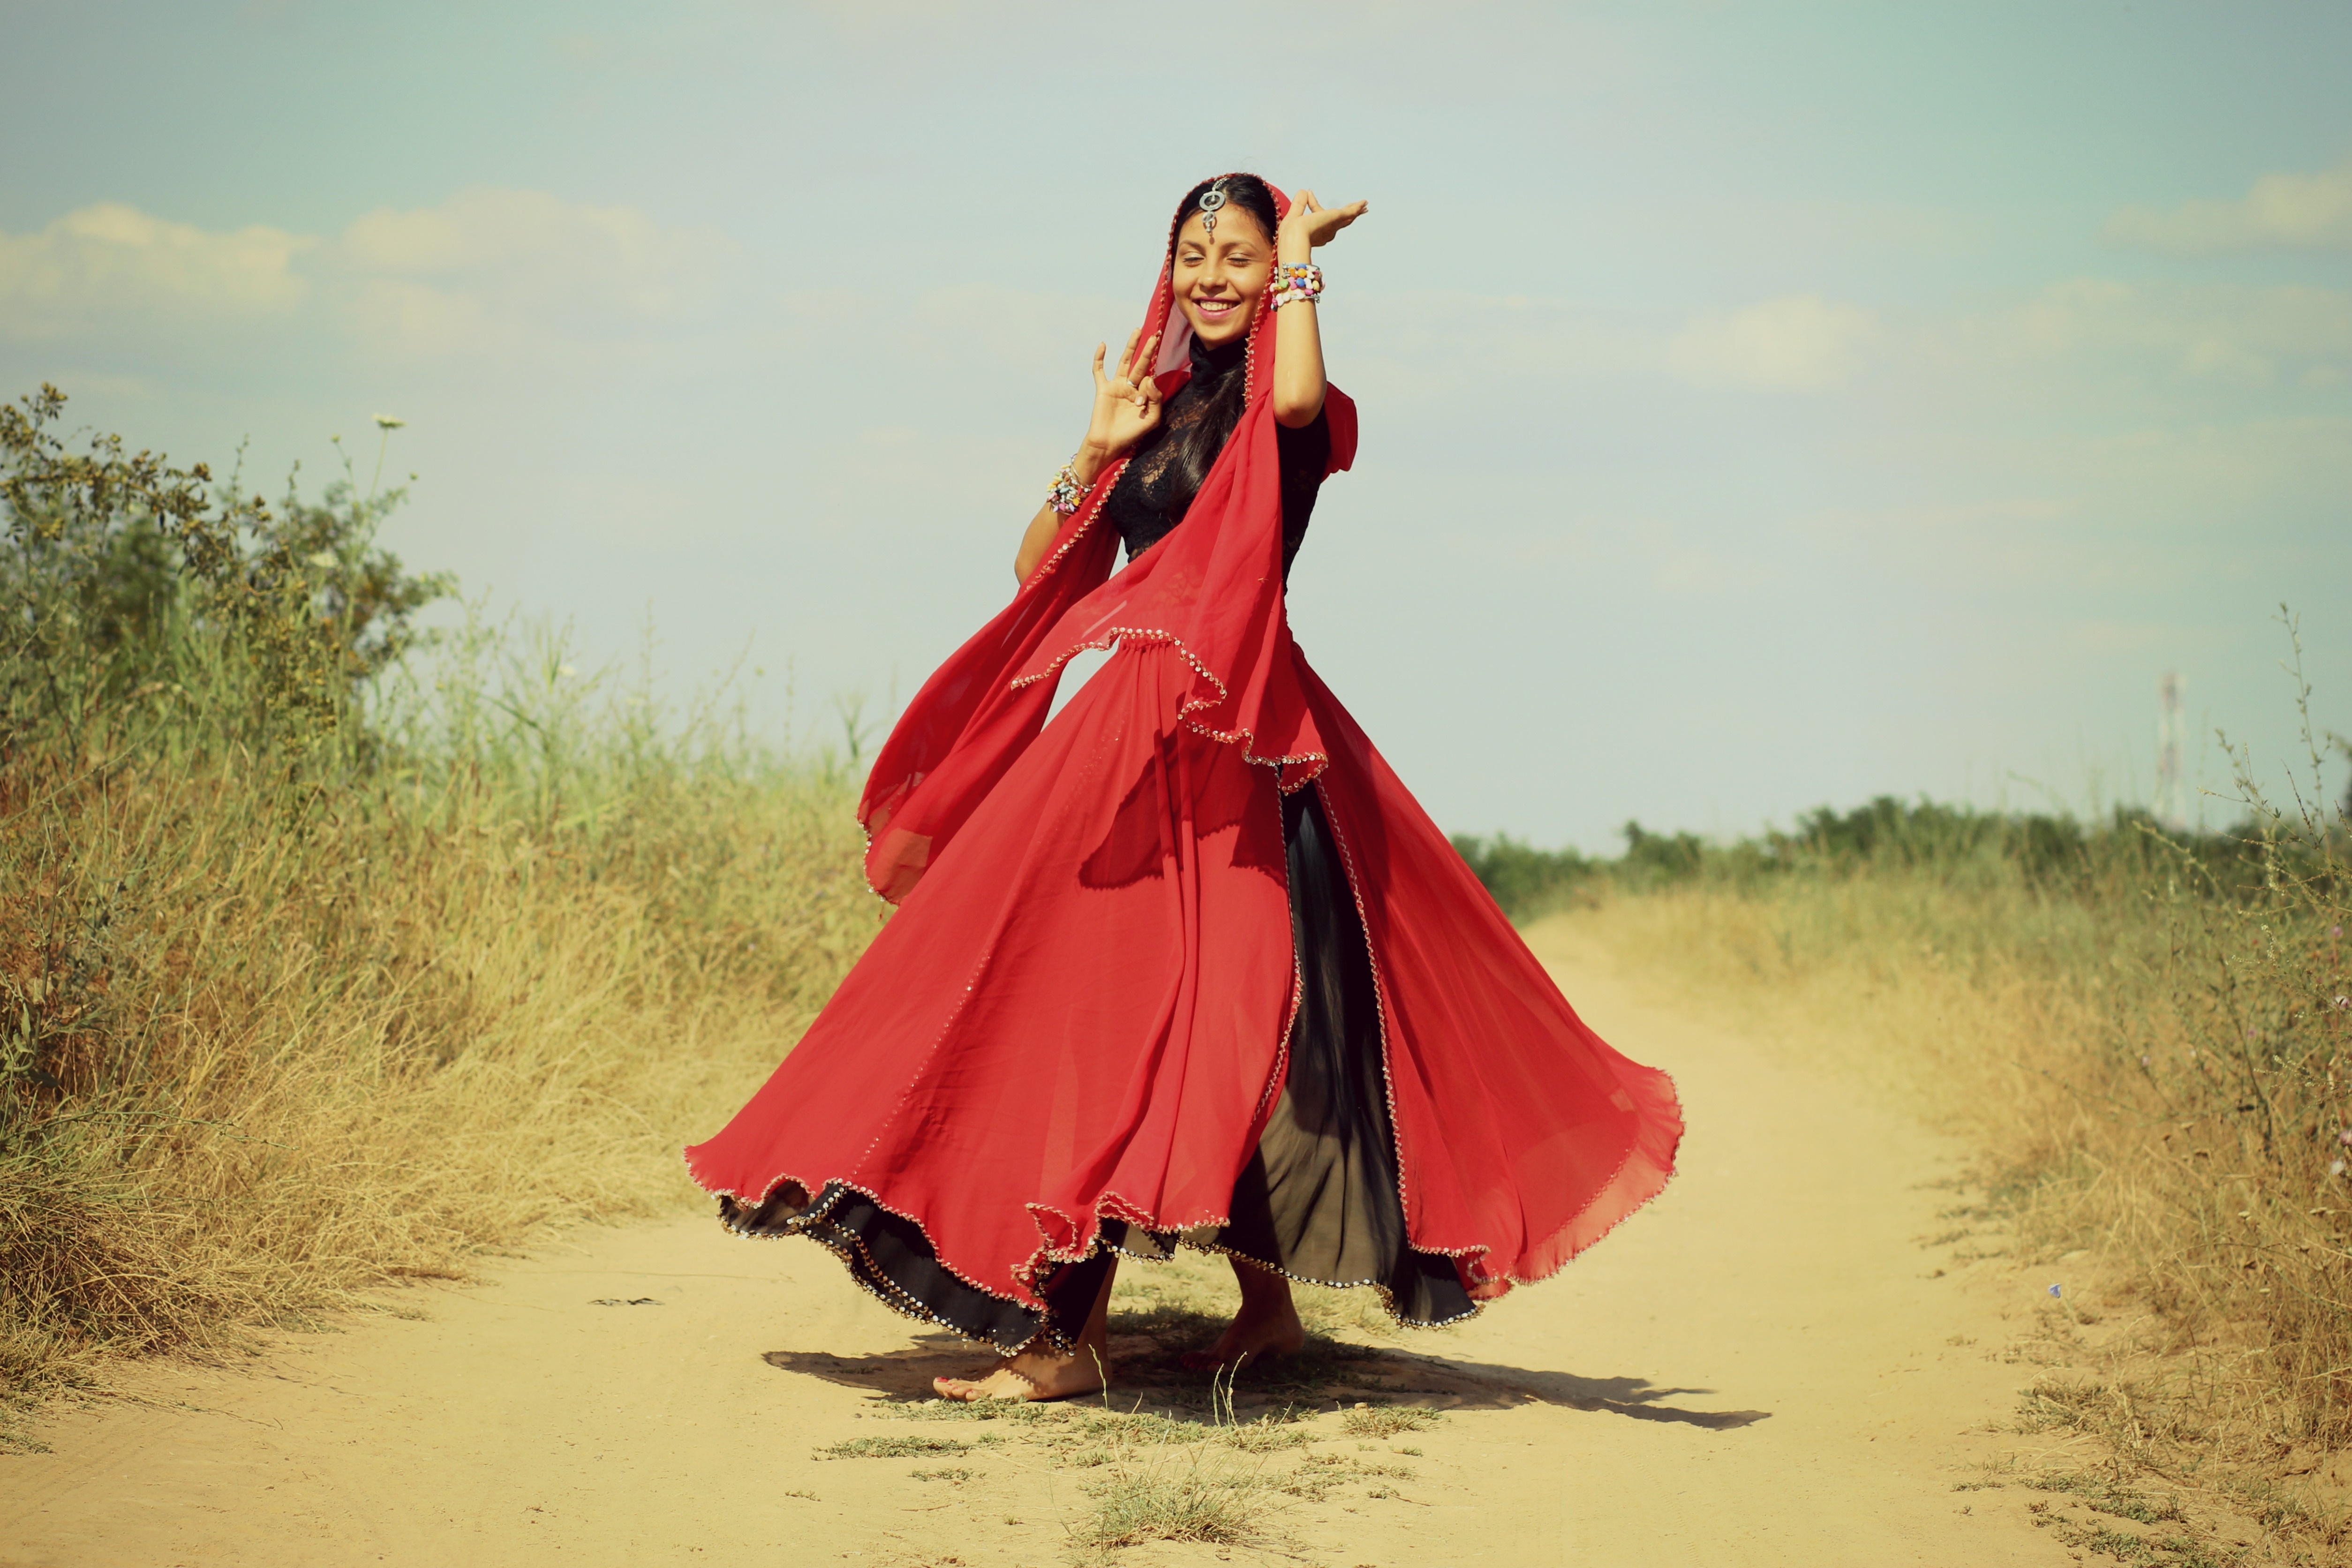
girl, hair, motion, dance, model, spring, red, color, romance, fashion, lady, hairstyle, dress, beauty, indian, oriental, abdomen, photo shoot